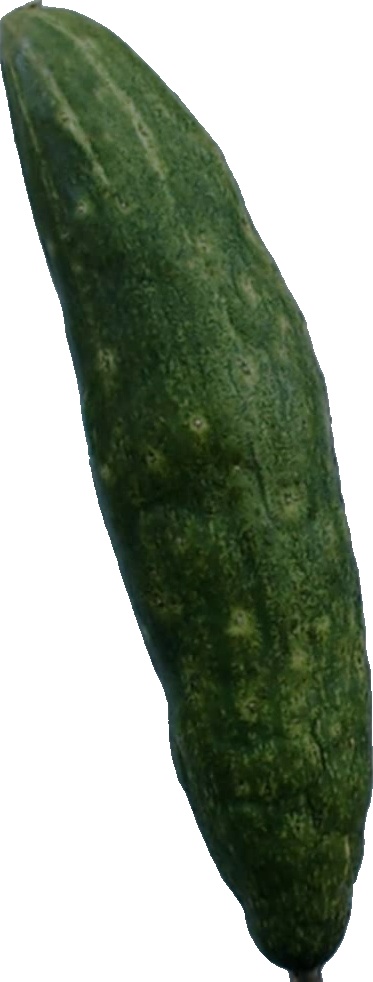
Label: cucumber_3